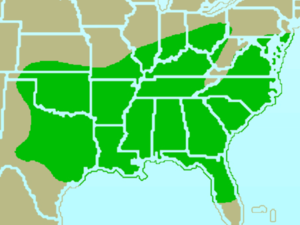
Cette liste des oiseaux au Canada provient de Bird Checklists of the World en date du mois de juillet 2018.
La mésange de Caroline est une espèce d'oiseaux néarctique de la famille des Paridae.
Parus est un genre d'oiseaux de la famille des Paridae. Jusque vers la fin du XXᵉ siècle, il regroupait la très grande majorité des espèces de mésanges. De nouveaux critères de classification ont, depuis, considérablement restreint ce genre.